Rhacodactylus leachianus

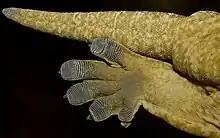
The ventral side of an "R. Leachianus" foot pad displaying Lamellae.

"R. leachianus" is the largest extant gecko in the world and is considered an example of island gigantism. "R. leachianus" of the Grande Terre localities are capable of growing long, with a weight range between 250 and 500 grams. "R. leachianus" of the Insular localities are capable of growing 9–12" (23–30 cm) long, and weighting between 150 and 300 grams. It has a heavy body, loose skin, and a small, stumpy tail. It is variable in color, coming in shades of mottled green, gray, and brown, sometimes with highlights of white, orange, and/or pink. It was only exceed in size by the now extinct "Gigarcanum delcourti" known from a single specimen 50% longer and probably several times heavier than the largest "R. leachianus" specimens, which also originated from New Caledonia.